Donald A. Davis

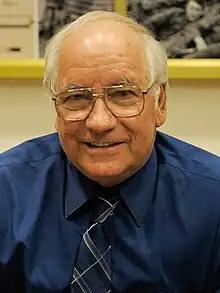
Davis in 2010

Donald Alan Davis (born October 5, 1939) is an American writer, novelist and former war correspondent. He was a writer of military histories, military thrillers, and, along with Jack Coughlin, was co-author of the "New York Times" bestselling book, "Shooter".